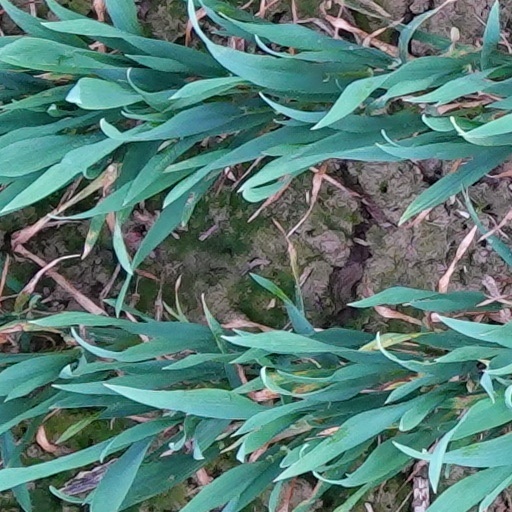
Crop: wheat